CSS Acadia

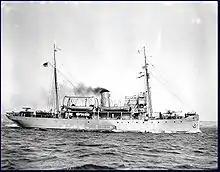

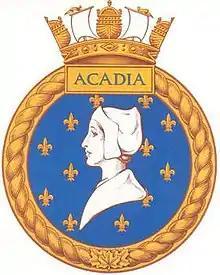
HMCS "Acadia"s badge, designed during her World War II service

The vessel was recommissioned into the Royal Canadian Navy on 2 October 1939 during World War II, once again becoming HMCS "Acadia" and given the pennant number Z00 on the Atlantic coast. She was first used as a training ship for HMCS "Stadacona", a shore establishment at Halifax. From May 1940 to March 1941 she saw active use as a patrol ship off the entrance of Halifax Harbour, providing close escort support for small convoys entering and leaving the port from the harbour limits at the submarine nets off McNabs Island to the "Halifax Ocean Meeting Point". After a refit, "Acadia" was assigned in mid-1941 for use as an anti-aircraft training ship and serving as a gunnery training vessel for crews of the Defensively Equipped Merchant Ships (DEMS) fleet. In June 1944, "Acadia" was assigned to the training base and stationed at the nearby port of Digby, Nova Scotia where she was used for gunnery training. The ship was decommissioned on 3 November 1945. The name HMCS "Acadia" continued in use as a Royal Canadian Sea Cadets training centre at Cornwallis, Nova Scotia beginning in 1956 until its closure in 2022.